Industry and the Eglinton Castle estate

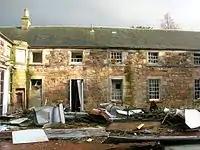
Inside the old factory courtyard

The Ardrossan harbour project was officially started on 31 July 1806. The navigation of the Clyde above the Cumbraes was difficult and up river of Port Glasgow, open only to small craft. In 1815, with over £100,000 having already been spent, and the contractors, Telford and Rennie pressing for £300,000 more, the works ceased. They were not restarted until 1833, after the death of the 12th Earl. The 13th Earl completed the harbour on a greatly reduced scale, the total cost amounting to £200,000. The completed harbour had two tidal basins of 6 and , and a wet-dock of .